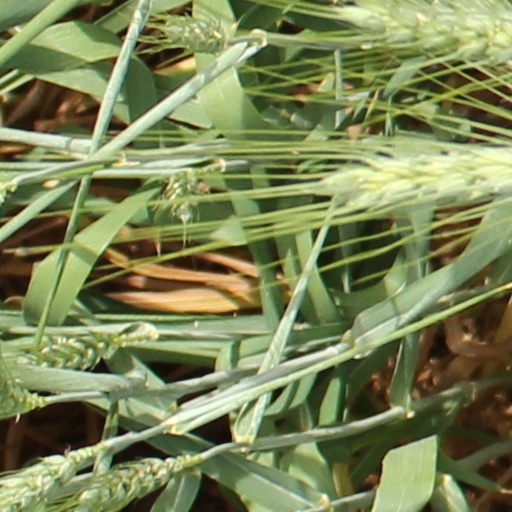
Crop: wheat